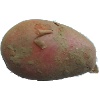
Label: red_potato